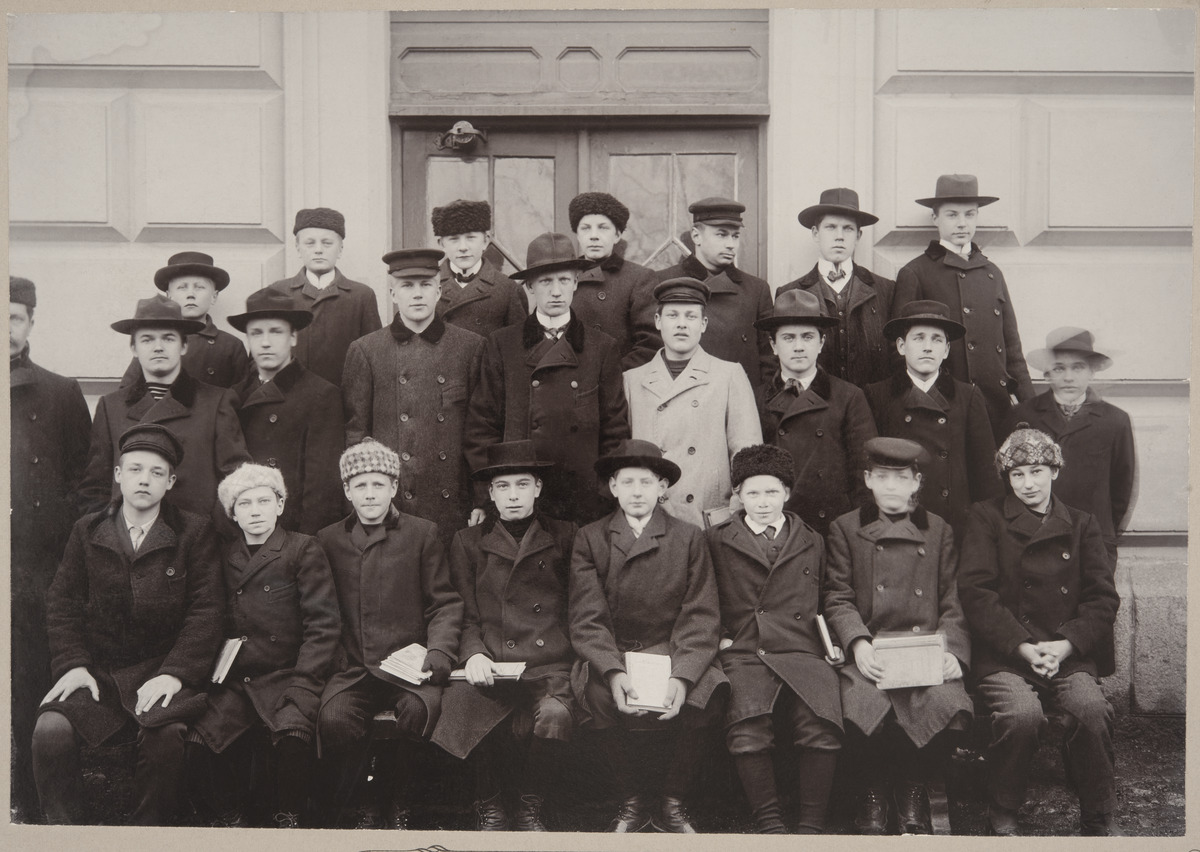
Luokkakuva, Suomalainen normaalilyseo
sisällön kuvaus: Luokkakuva, Suomalainen normaalilyseo.

Takarivissä kolmas oikealta Kaarlo Fredrik Koskinen, s. 13.10.1887. mustavalkoinen
Kuvaaja: Grape, Julius, valokuvaaja
Ajankohta: kuvausaika 1900 -luvun alku
Paikka: Suomi, Uusimaa, Helsinki, Ullanlinna Helsinki, Ratakatu 6
Aiheet: Koskinen, Kaarlo, luokkakuvat, opiskelijat, vaatteet, hatut, takit, kirjat, saappaat, ovet